Kepler-90h

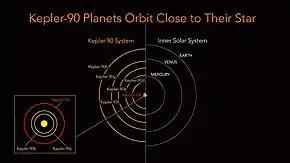
Illustration of the Kepler-90 system compared to the inner solar system. Kepler-90h is the outermost planet of the Kepler-90 system.

Kepler-90h orbits its host star about every 331.6 days at a distance of 1.01 astronomical units, very similar to Earth's orbital distance from the Sun (which is 1 AU).